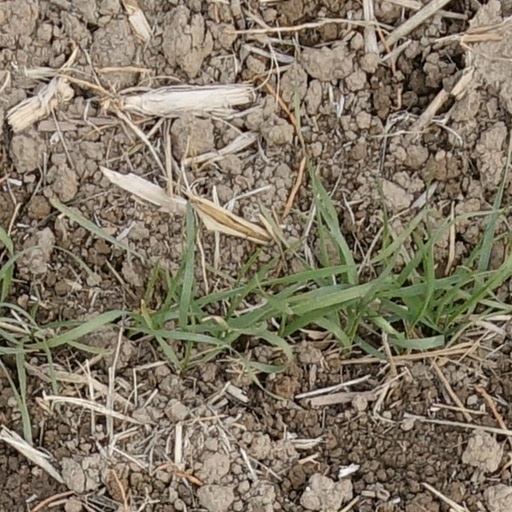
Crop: wheat